Karl Foerster

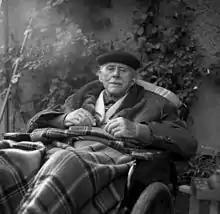
Karl Foerster in 1967

Karl Foerster (March 9, 1874 – November 27, 1970) was a German gardener, nurseryman, garden writer, and garden philosopher.